Changping North railway station

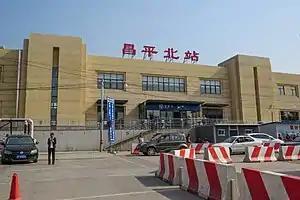
Changpingbei railway station after renovation

Changping North railway station, also known as Changpingbei railway station, is a railway station in Gulou North Street in the urban area of Changping District, Beijing. The old station started construction in 1976 and opened on , with the whole Beijing–Tongliao railway. All services were stopped between June and October in 2016 to build a new station. On , the new station opened, with its waiting hall expanded to . This station became the new terminal of all long-distance trains whose terminal used to be Beijing North railway station. On , the suburban railway Huairou-Miyun line opened, and this station started to offer services for suburban railway passengers.